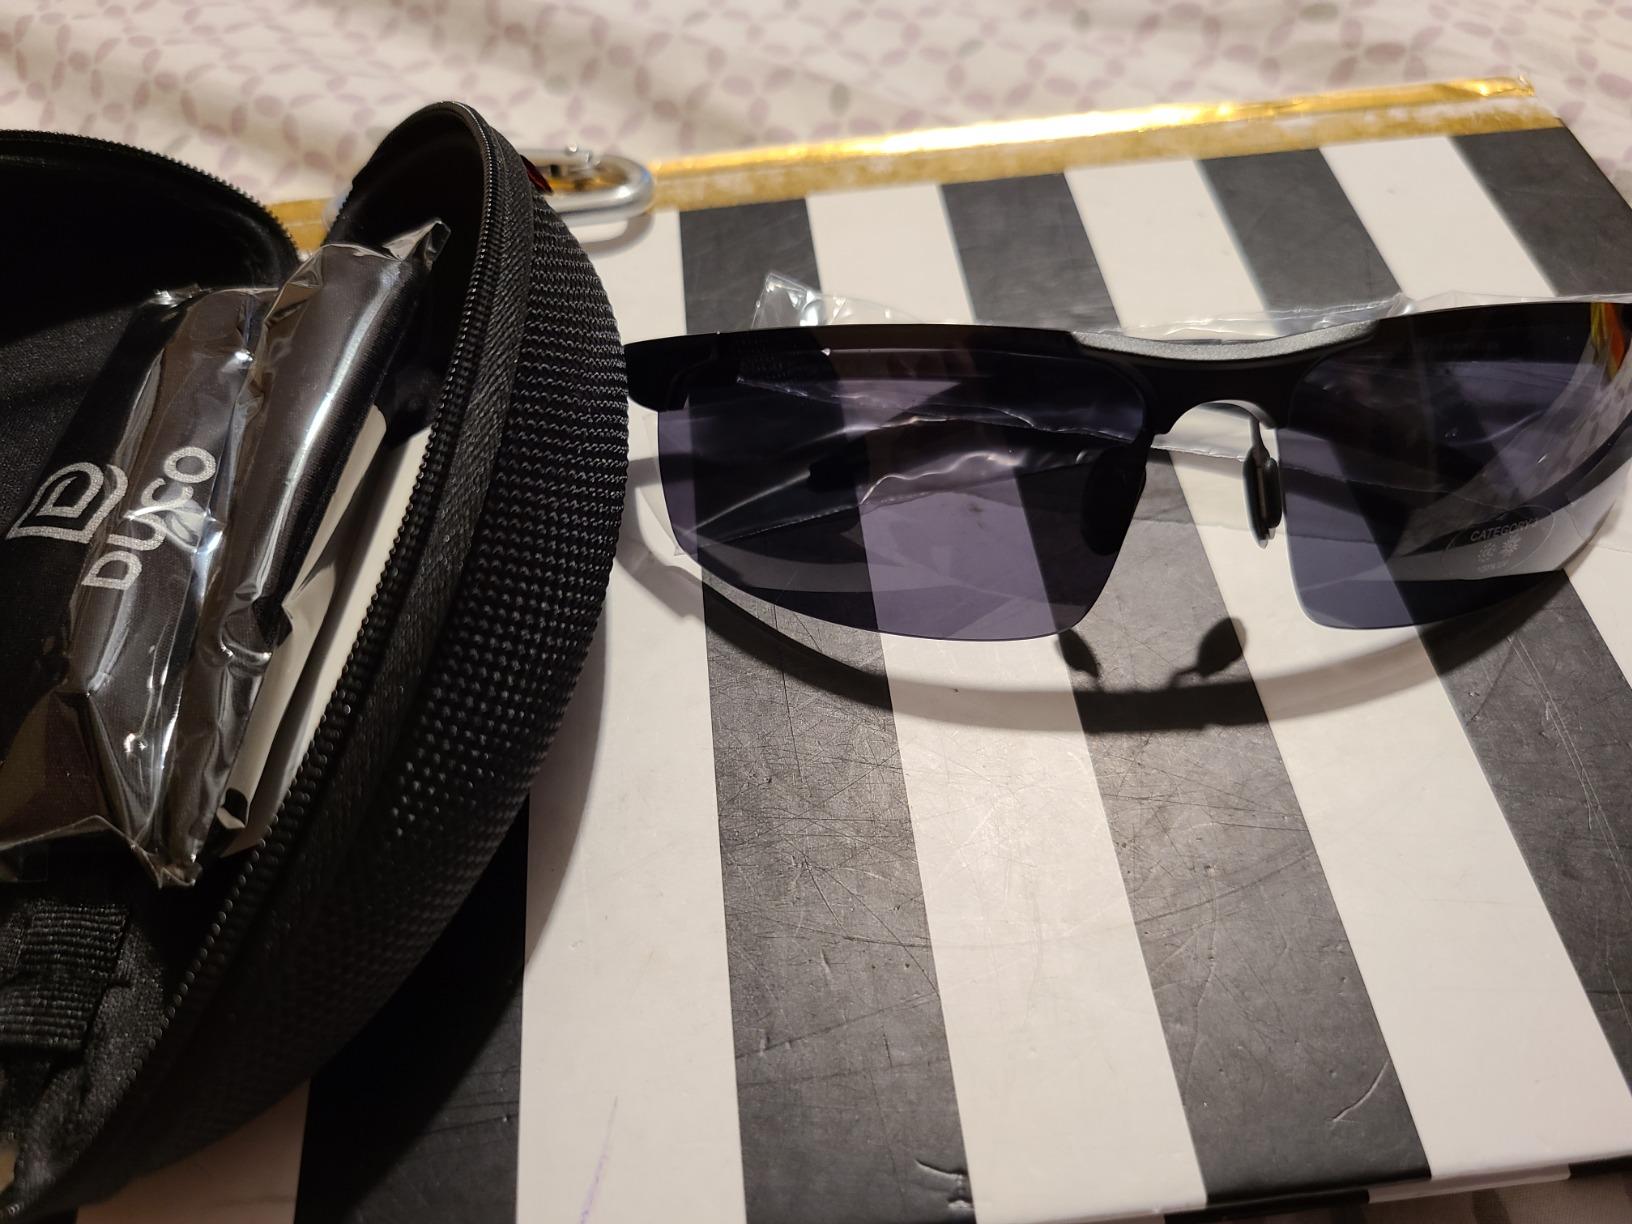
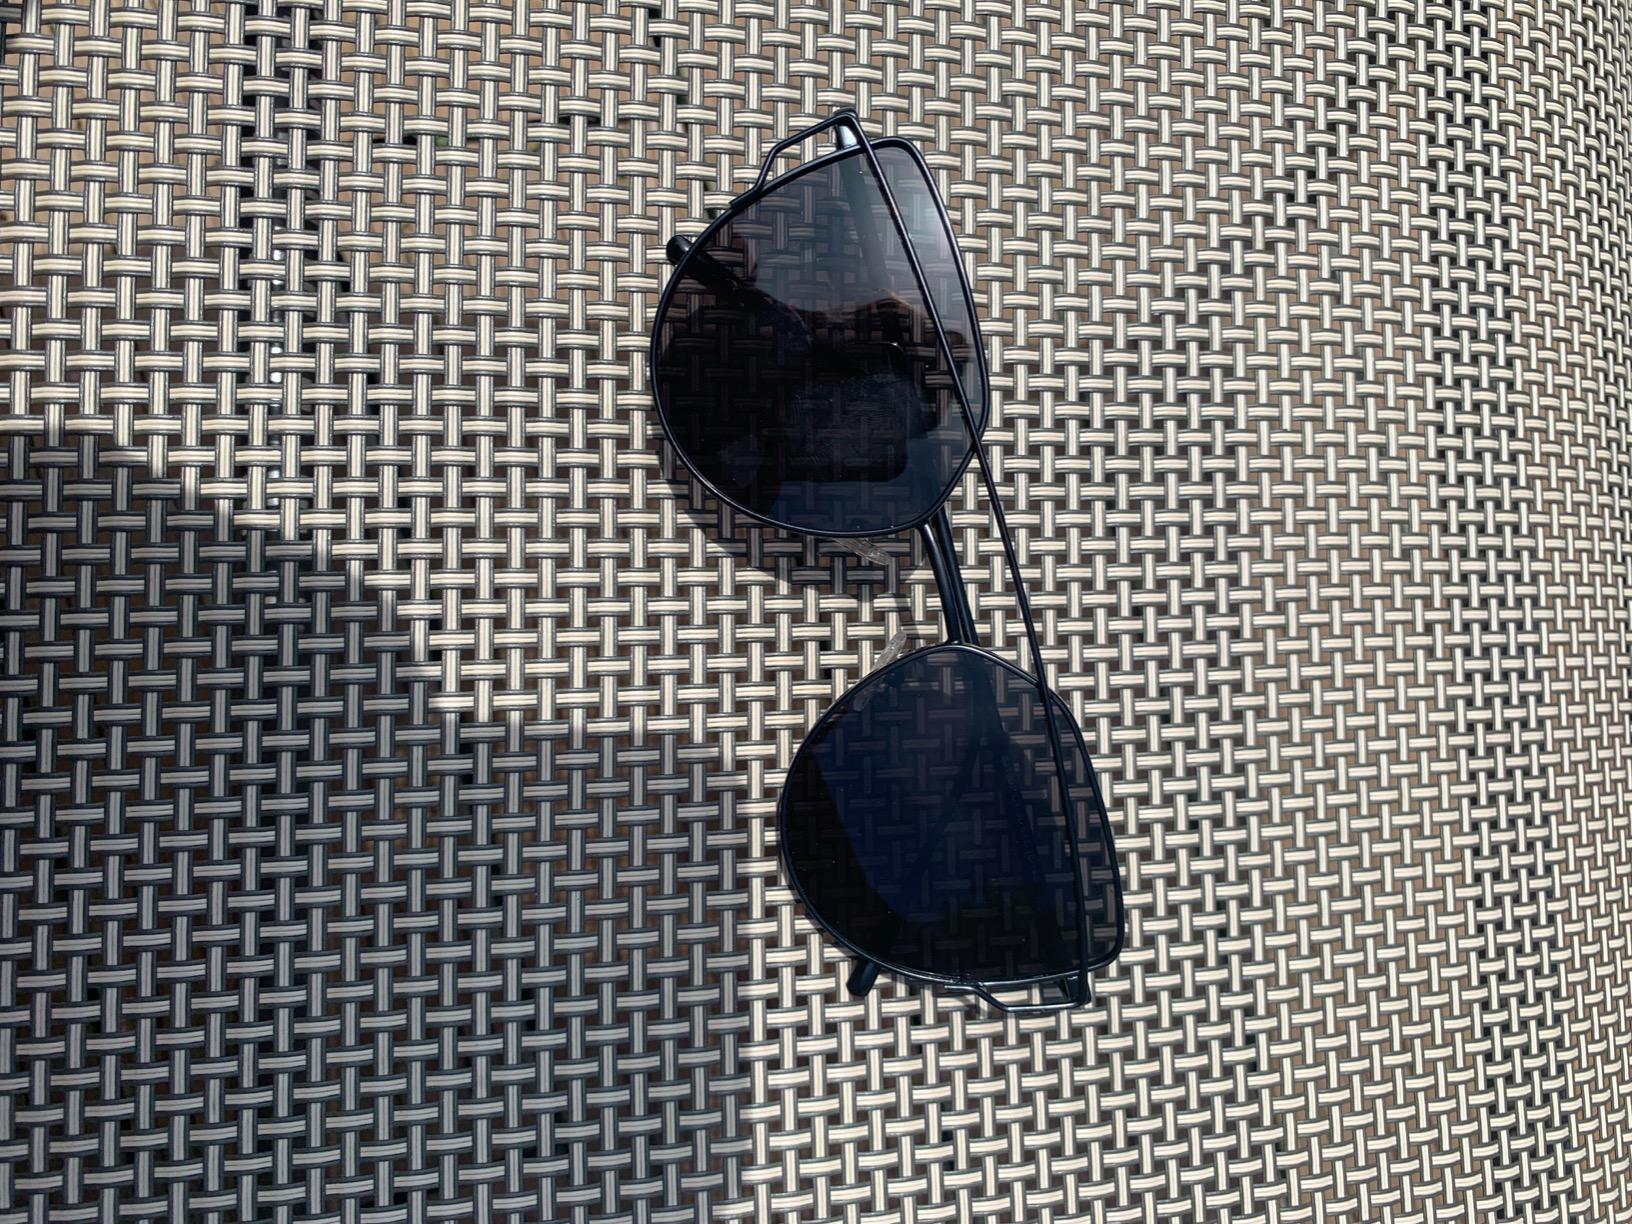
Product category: accessories_sunglasses
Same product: no